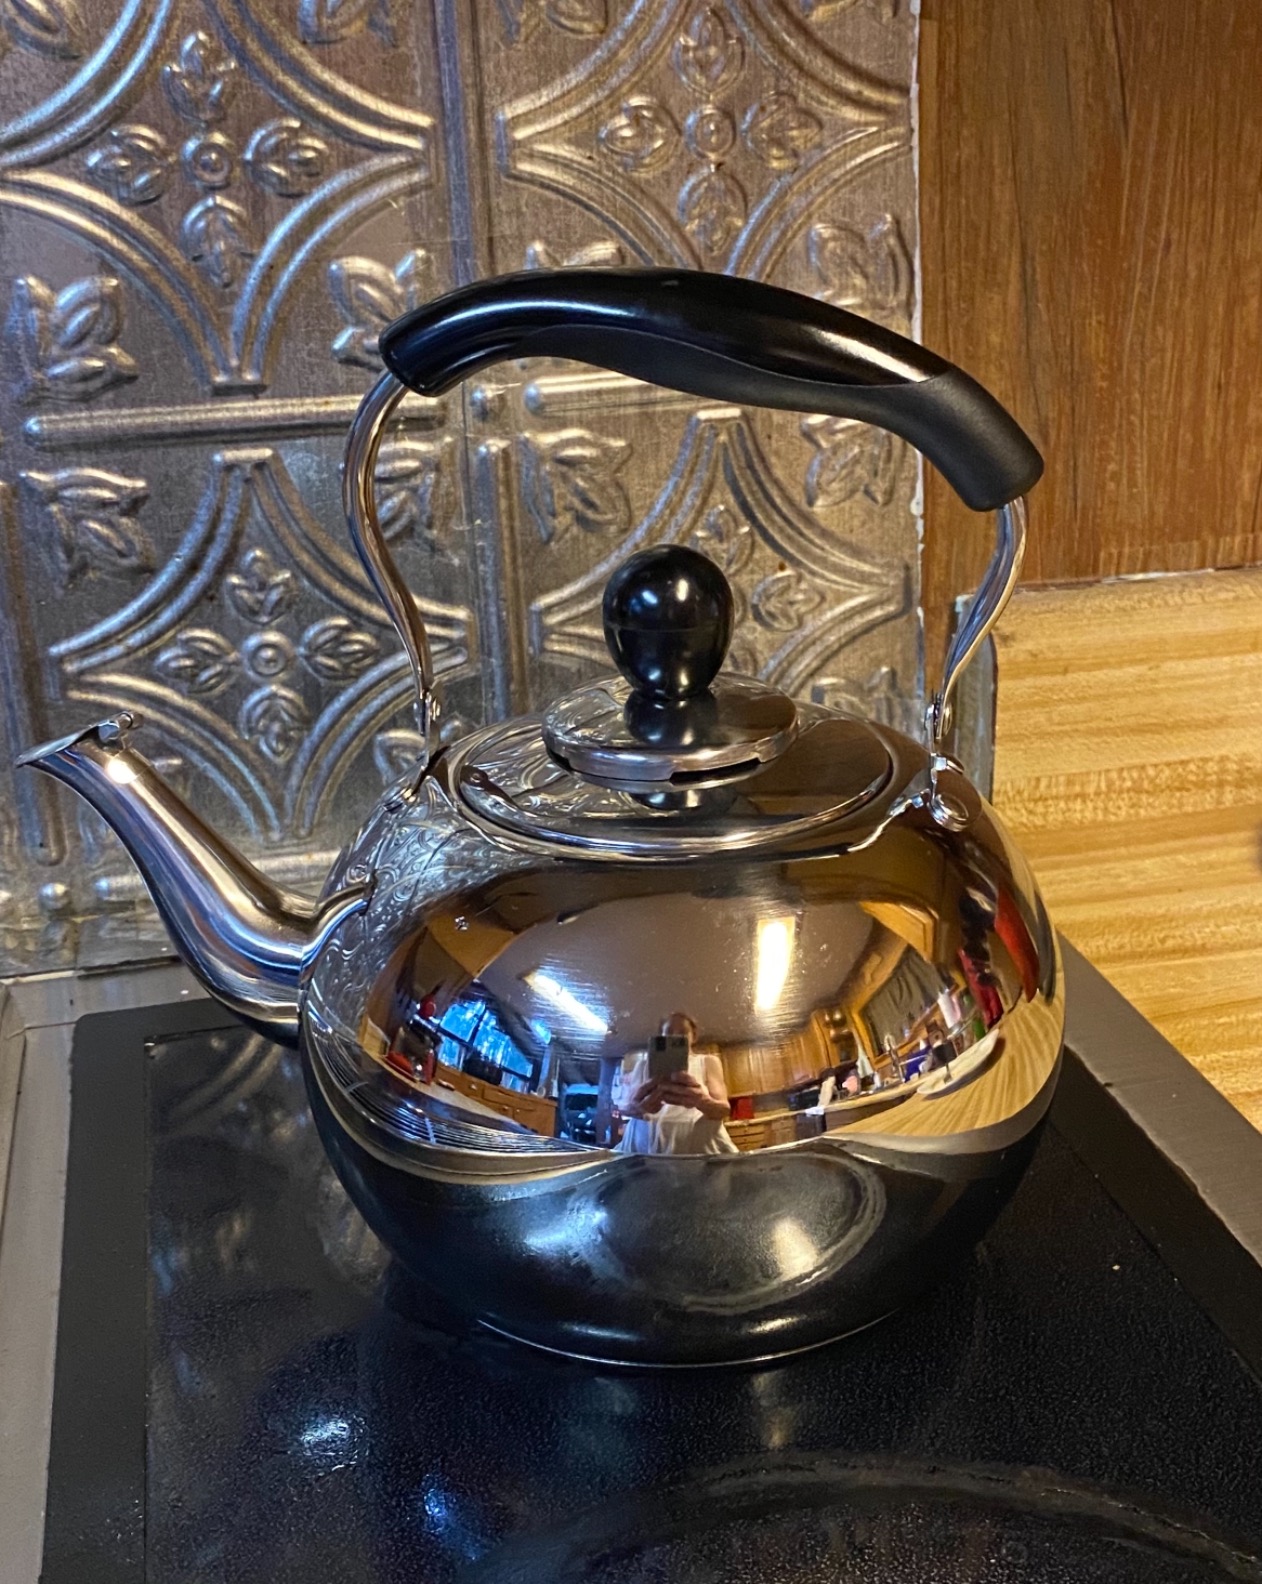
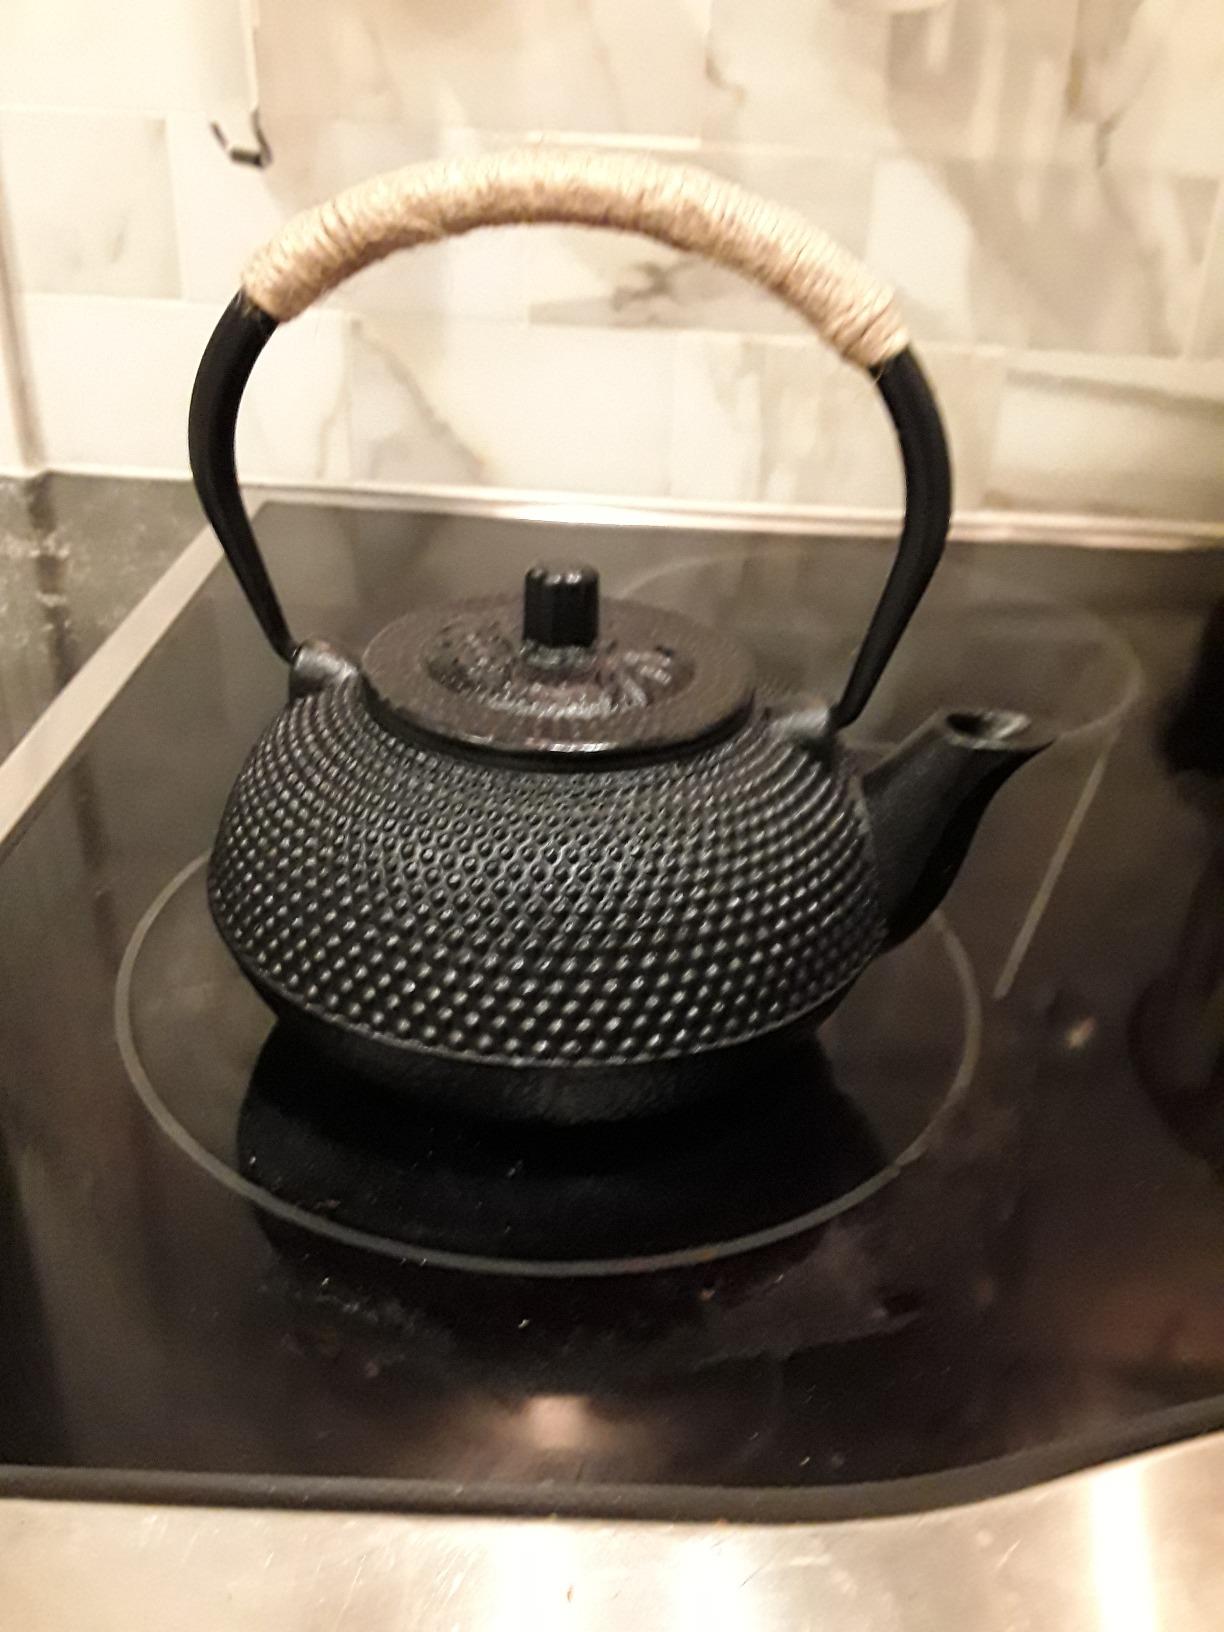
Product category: items_kettle
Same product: no